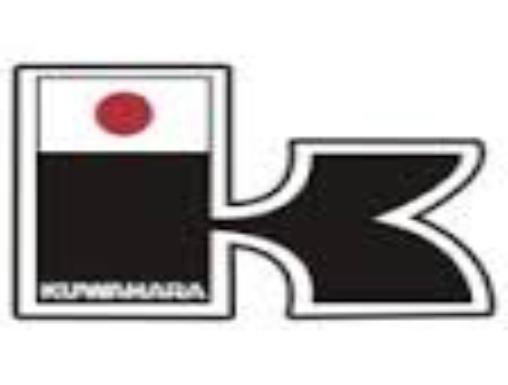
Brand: Kuwahara
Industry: Transportation